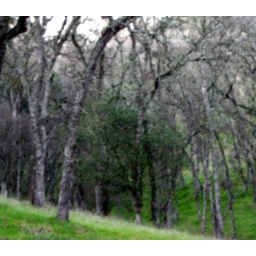
The grass has awakened while the trees are still in their winter sleep